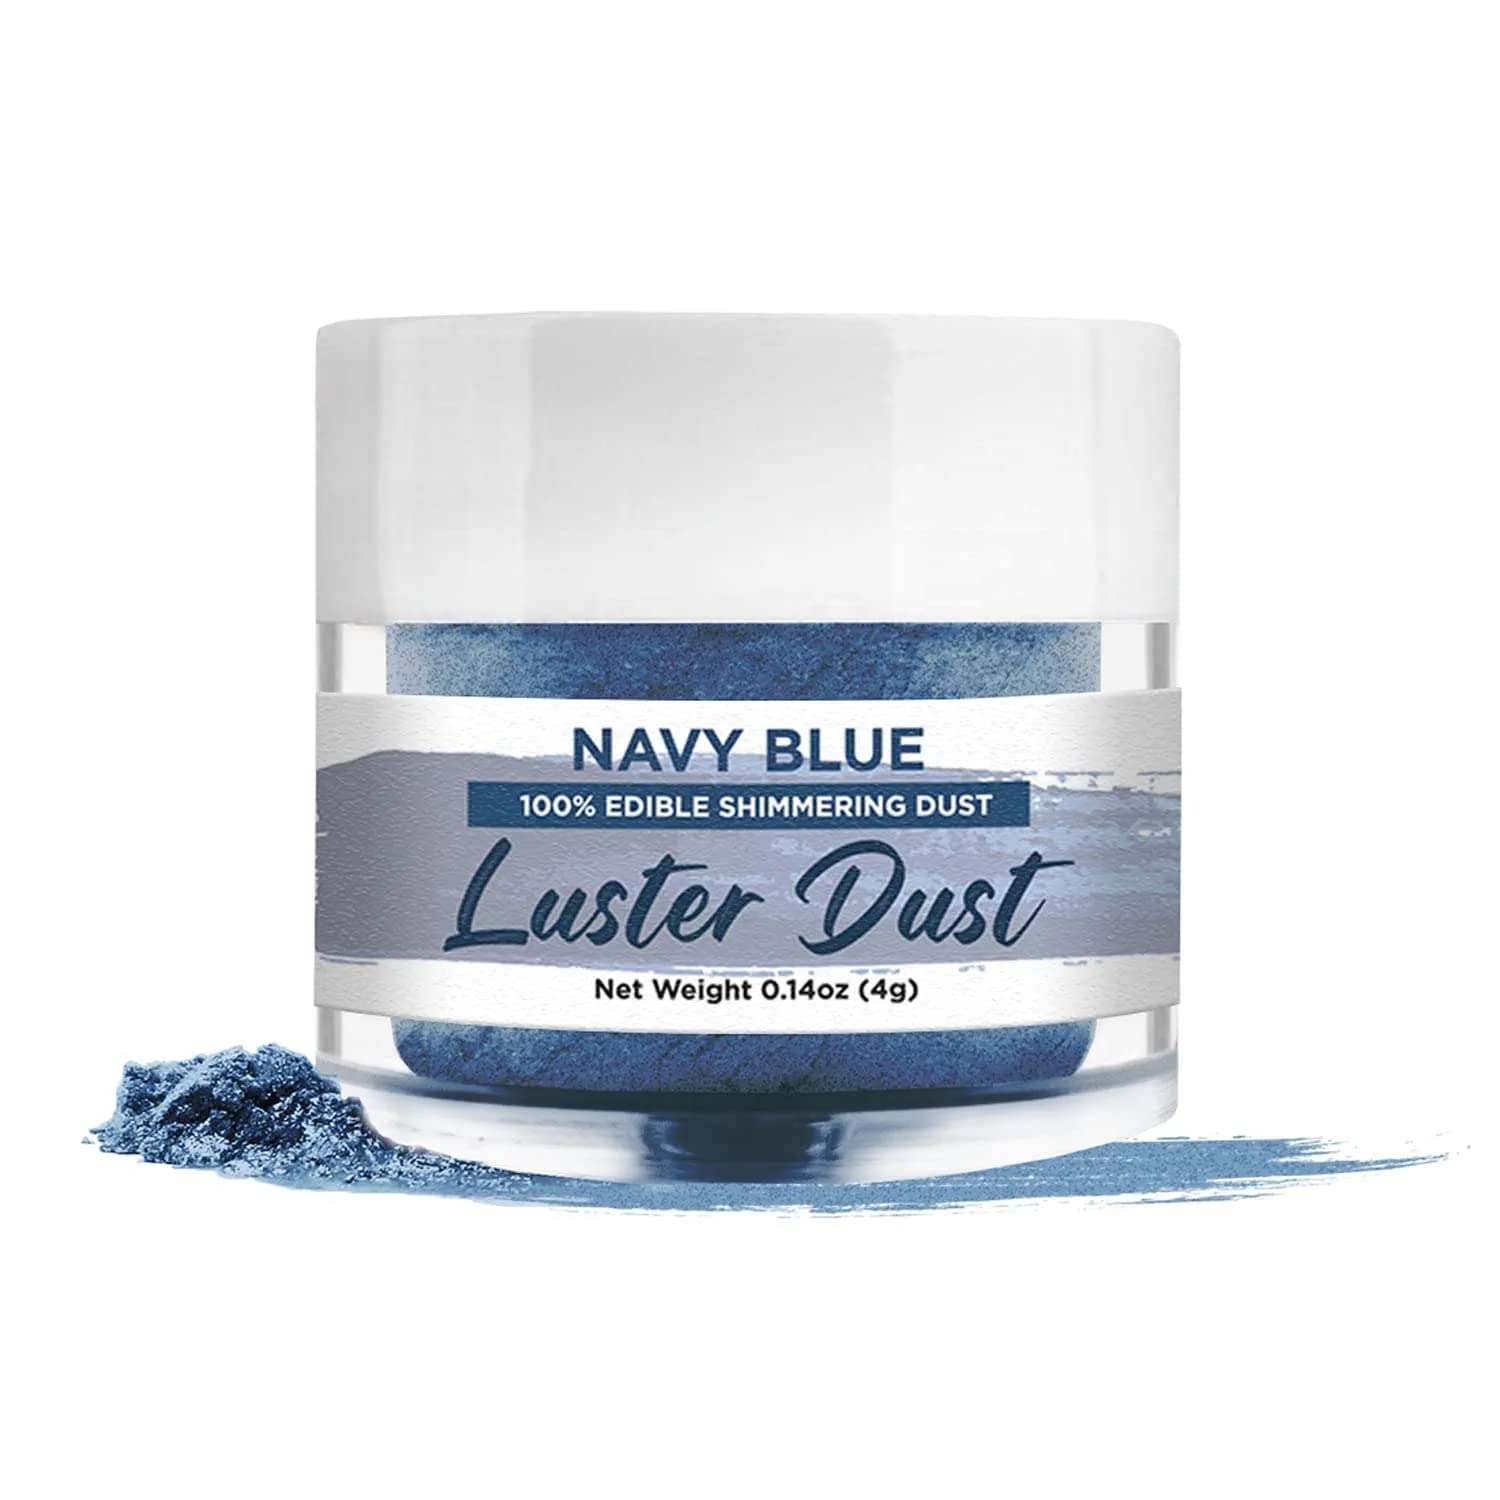
Item Name: O'Creme Edible Luster Dust & Paint, Food-Grade Edible Navy-Blue Dust Cake Decorations: 4 Grams Baking Edible Glitter Decorating for Cookie, Fondant, Icing, Petal, Flower, Cupcake and Cake Pop - Navy-Blue
Bullet Point 1: 🎂 MAKE IT SPARKLE – Surprise your party guests with luxurious-looking desserts! Decorating your favorite confectionery with our edible food-grade luster dust will surely elevate your presentation.
Bullet Point 2: 🎂 GREAT FOR MOST DESSERTS – Our unique, edible dust creates rich, lustrous highlights. Add sparkly shimmering color to cookies, cakes, pastries, candies and more. O’creme luster dust are perfect for fondant and gum paste flowers.
Bullet Point 3: 🎂 DECORATE MORE – Each jar of our cake supplies contains 4 grams, enough luster dust to decorate many treats. Apply with a cake-decorating soft brush / Sprinkle or spread as coating on surface of food / Mix in food as with any food coloring.
Bullet Point 4: 🎂 KOSHER CERTIFIED – If you’re watching your diet, be assured that O’Creme’s luster dust are Kosher Certified by Tartikov Kosher under the supervision of Rabbi Shmuel Teitelbaum
Product Description: <b>Make your desserts more luxurious with O’Creme Luster Dust!</b><br> Got a celebration around the corner worthy of a majestic-looking cake?<br><br> Turn any cakes, cookies, cupcakes, pastries and even chocolate strawberries into elegant, mouthwatering delicacies that steal the show.<br><br> Our decorating supplies are the finishing touch to make your treats the highlight of every party! Your family, guests, and customers will never get bored.
Value: 0.1411
Unit: Ounce

Price: 12.1